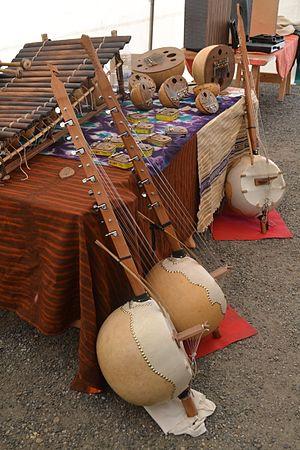
Le salon des luthiers au festival Trad'envie 2016.